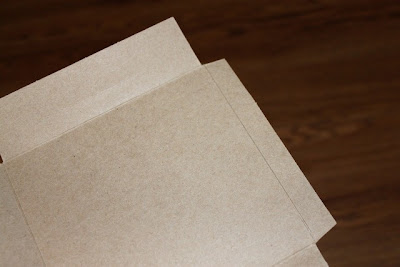
Waste category: paper